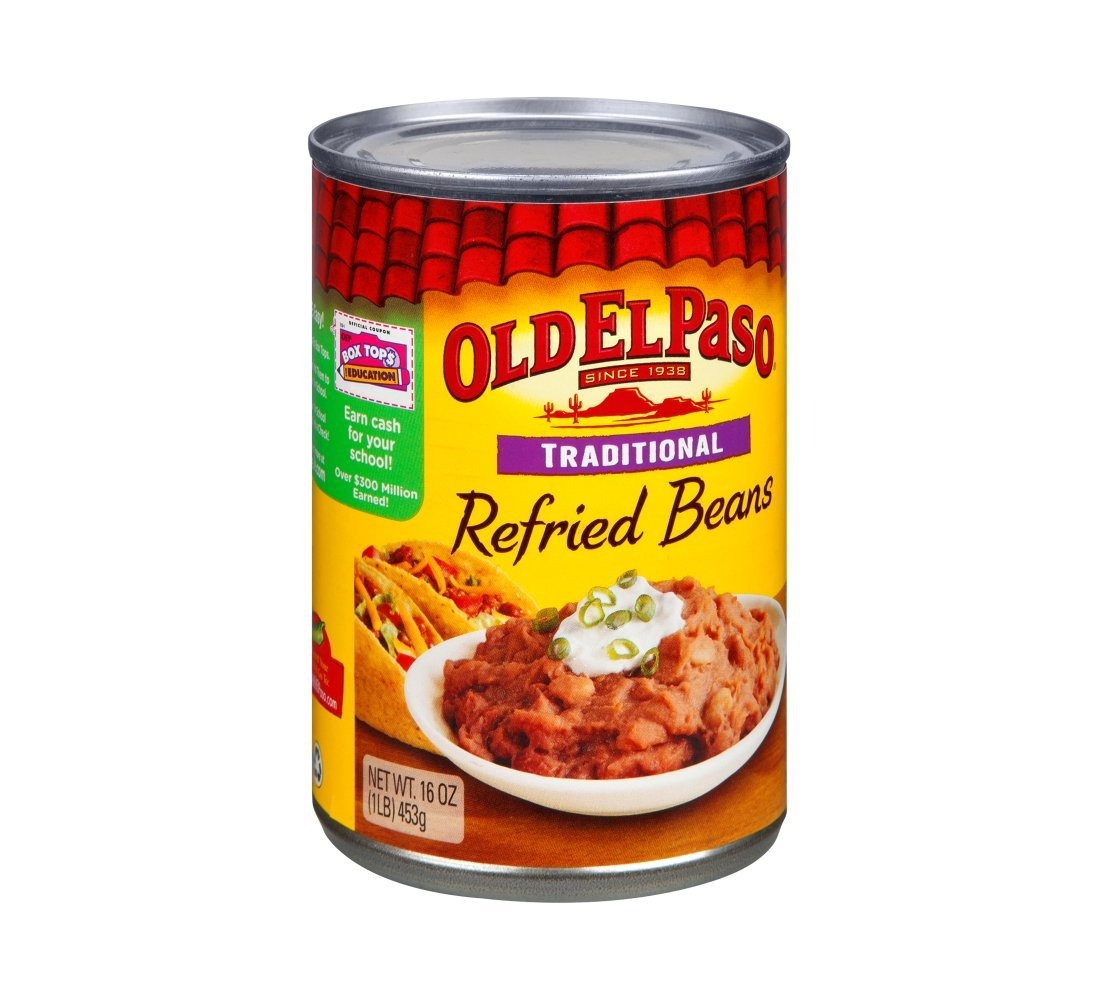
Item Name: Old El Paso Traditional Refried Beans 16 oz (Pack of 12)
Bullet Point: 16 oz
Product Description: Ole El Paso Refried Beans - 12 Pack
Value: 192.0
Unit: Fl Oz

Price: 2.14